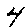
Label: 4